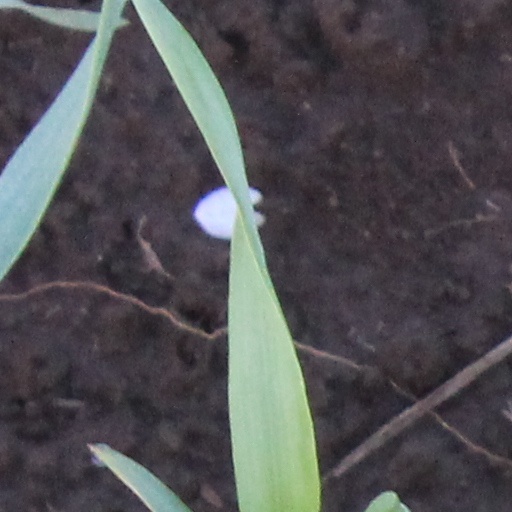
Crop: wheat